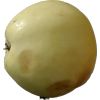
Label: Apple hit 1